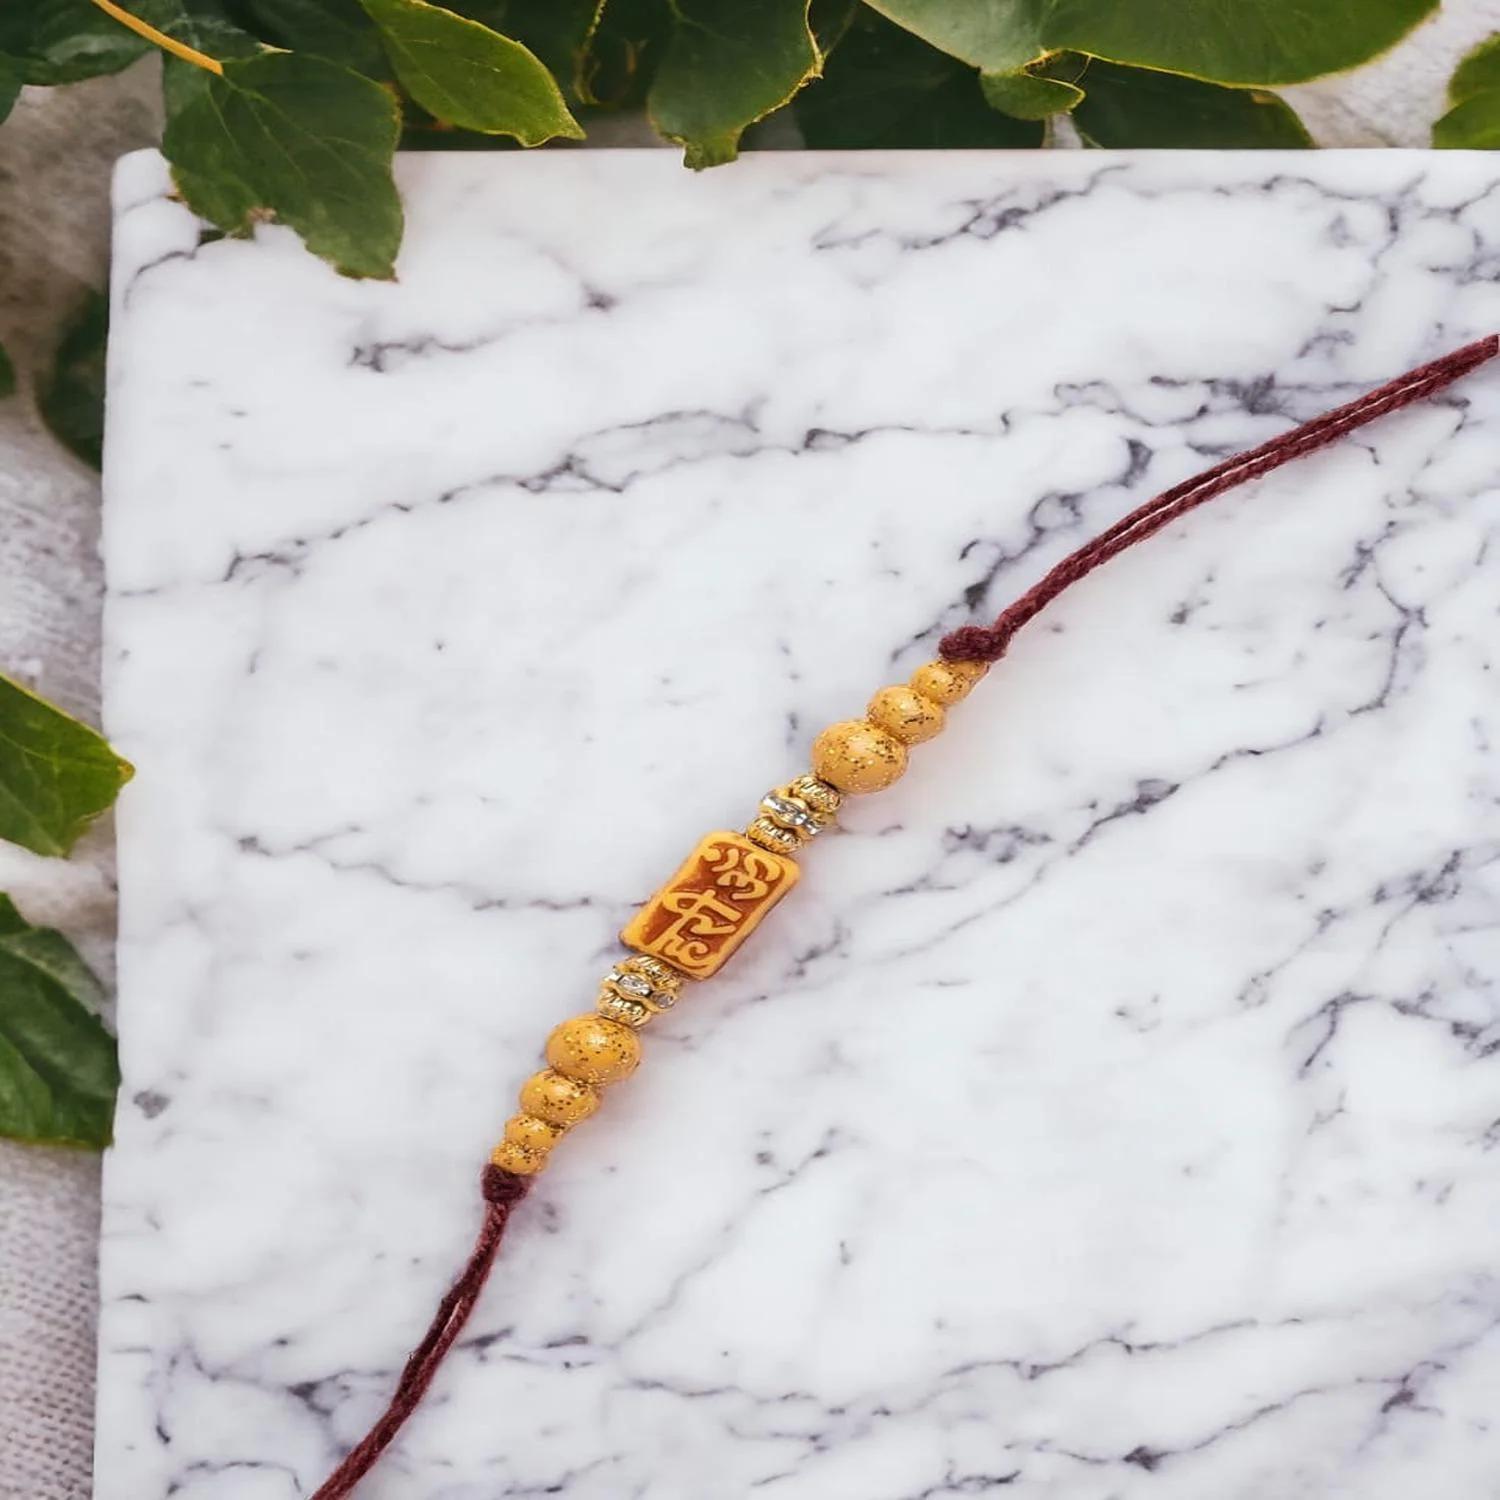
SIIMRON Hari Om With Small Moti for Brother with Best Wishes Premium Rakshabandhan Rakhis Pack of 06 With Free Greeting Card Gifts
Type: Rakhis
Brand: Simron
Price: Rs. 359
SIMRAN JEWELS Hari Om With Small Moti Design RAKHI UNIQUE LOOK: Our exclusive collection has lovely handcrafted Rakhi to complement the creative and unique look. MADE IN INDIA: All our products are manufactured in India and are exclusively crafted to adorn your persona. Designer rakhi - a touch of modernity into the traditional and sacred thread of rakhi. The rakhi thread is introduced for the celebration of the festival of rakhi that is also known as Raksha Bandhan. Rakhi is the festival of expressing feelings of love. Thus what can be better than expressing it to your loving brother by bringing a designer rakhi for him this year. Gift your brother this wonderful and fabulous looking rakhi this Raksha Bandhan and express your love in the most amazing way.
Features: Send Love to Your Brother via Our Store acknowledge your love for Your Brother by sending this beautiful RAKHI with a Promise that your bond with him will grow stronger with each passing moment,Vocal For Local | Made in India Handmade Rakhis - High Quality Material Used. The designer patterns in the aesthetic style with shimmering glimpse highlights the true beauty of this traditional thread,Special Rakhi For The very special occasion to celebrate the undying bond of love between a brother and a sister
Included: 6N Rakhi 1N Kumkum & Chawal,1N Rakhi Card